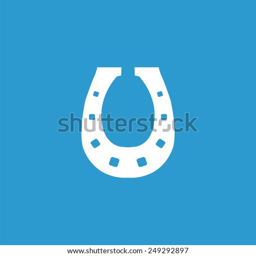
icon , isolated , white on the blue background .